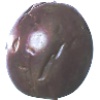
Label: passion_fruit